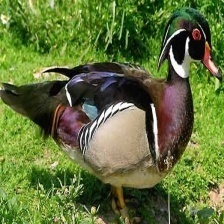
Species: WOOD DUCK
Scientific name: AIX SPONSA
ImageNet parent category: drake